Canada Lee

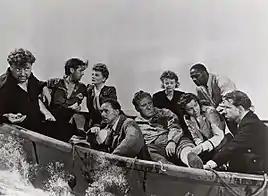
The cast of Alfred Hitchcock's "Lifeboat" (1944), from left: Walter Slezak, John Hodiak, Tallulah Bankhead, Henry Hull, William Bendix, Heather Angel, Mary Anderson, Canada Lee, Hume Cronyn

Perhaps Lee's best known film role was in Alfred Hitchcock's "Lifeboat" (1944), in which he played ship's steward Joe Spencer, one of 8 men and women who survive the sinking of the freighter carrying them from New York to London and are joined in their lifeboat by a survivor of the crew of the U-boat that destroyed their vessel.